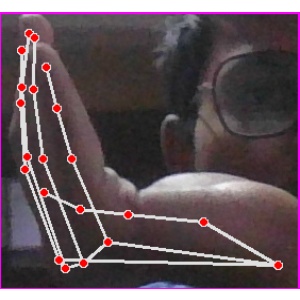
अक्षर: स